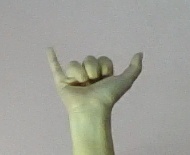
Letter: ya